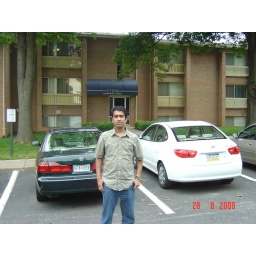
Outside Vikram's Apt with my white Toyota Elantra rental car in Gaithersburg, Maryland